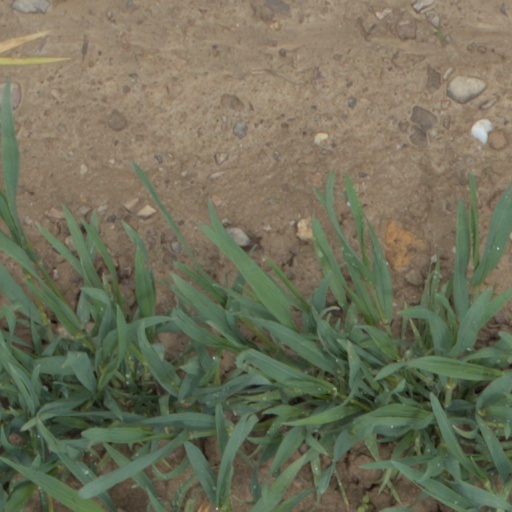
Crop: wheat